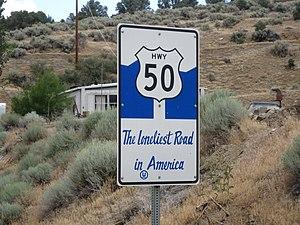
La U.S. Route 50 ou US 50 est une U.S. Route importante reliant, sur plus de 4 800 km, West Sacramento en Californie à Ocean City dans le Maryland, aux États-Unis. Jusqu'en 1972, année de son remplacement par des Interstates à partir de Sacramento, elle courait jusqu'à San Francisco, au bord de l'Océan Pacifique. Les Interstates furent construites plus tard, et la plupart sont séparées de cette route. Elle sert généralement de corridor au sud des Interstates 70 et 80, et au nord des Interstates 64 et 40. Cette route traverse principalement des régions rurales désertiques et montagneuses à l'ouest des États-Unis, et sa section du Nevada est appelée « La Route La Plus Solitaire d'Amérique ». Dans le Midwest, la Route 50 continue à travers des zones principalement rurales et agricoles, ainsi que quelques grandes villes comme Kansas City, Saint-Louis dans le Missouri et Cincinnati dans l'Ohio. La route continue ensuite vers l'est des États-Unis en passant par les Appalaches en Virginie-Occidentale avant d'arriver à Washington D.C.. À partir de là, la route 50 continue à travers le Maryland sous la forme d'une voie express, jusqu'à Ocean City.